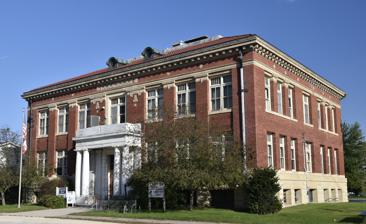
Building: Clermont Public School
Country: United States of America
Year built: 1913
United States historic place Clermont Public School U.S. National Register of Historic Places Show map of Iowa Show map of the United States Location 505 Larrabee St. Clermont, Iowa Coordinates 43°0′03.7″N 91°39′11.6″W / 43.001028°N 91.653222°W / 43.001028; -91.653222 Area 5 acres (2.0 ha) Built 1912-1913 Built by R. A. Wallace Architect Charles A. Dieman Architectural style Classical Revival NRHP reference No. 95001316 Added to NRHP November 22, 1995 Clermont Public School , also known as Larrabee School , is a historic building located in Clermont, Iowa , United States. The school was named for its patron, William Larrabee , who was the twelfth Governor of Iowa . Larrabee himself had been a teacher in Allamakee County, Iowa . During his time in the Iowa Senate and as governor he championed education reform. He used as one of his campaign slogans: "A schoolhouse on every hill and no saloons in the valley." Larrabee and his wife Anna studied school buildings for a number of years, and were involved in planning this building. They hired Cedar Rapids, Iowa architect Charles A. Dieman to design the structure. R. A. Wallace, a contractor from Cedar Rapids, was responsible for its construction. The building was over-engineered as Larrabee insisted that the strength of everything be doubled. The bricks were produced, and the limestone was quarried, locally. It is a two-story Neoclassical building that features a classical portico, brick pilasters with Doric capitals, and two arched dormers on the hipped roof . Larrabee died while the building was under construction, and his wife, Anna Matilda Larrabee , took over supervising its construction. From 1913 to 1924, it housed all grades until a high school was built. It remained as an elementary school until 1990 when the city of Clermont acquired the building for use as a public library and city hall . It was listed on the National Register of Historic Places in 1995. References